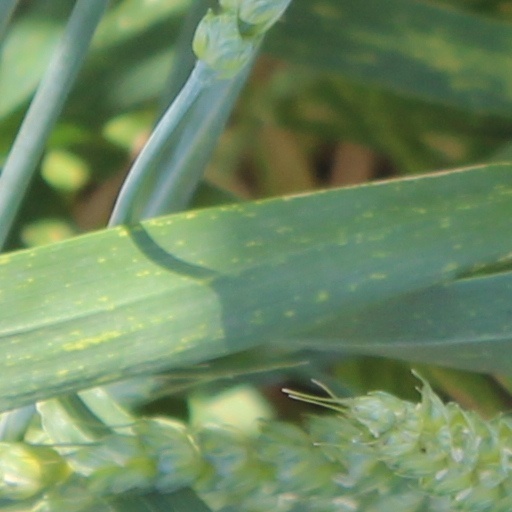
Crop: wheat